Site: brandenburg
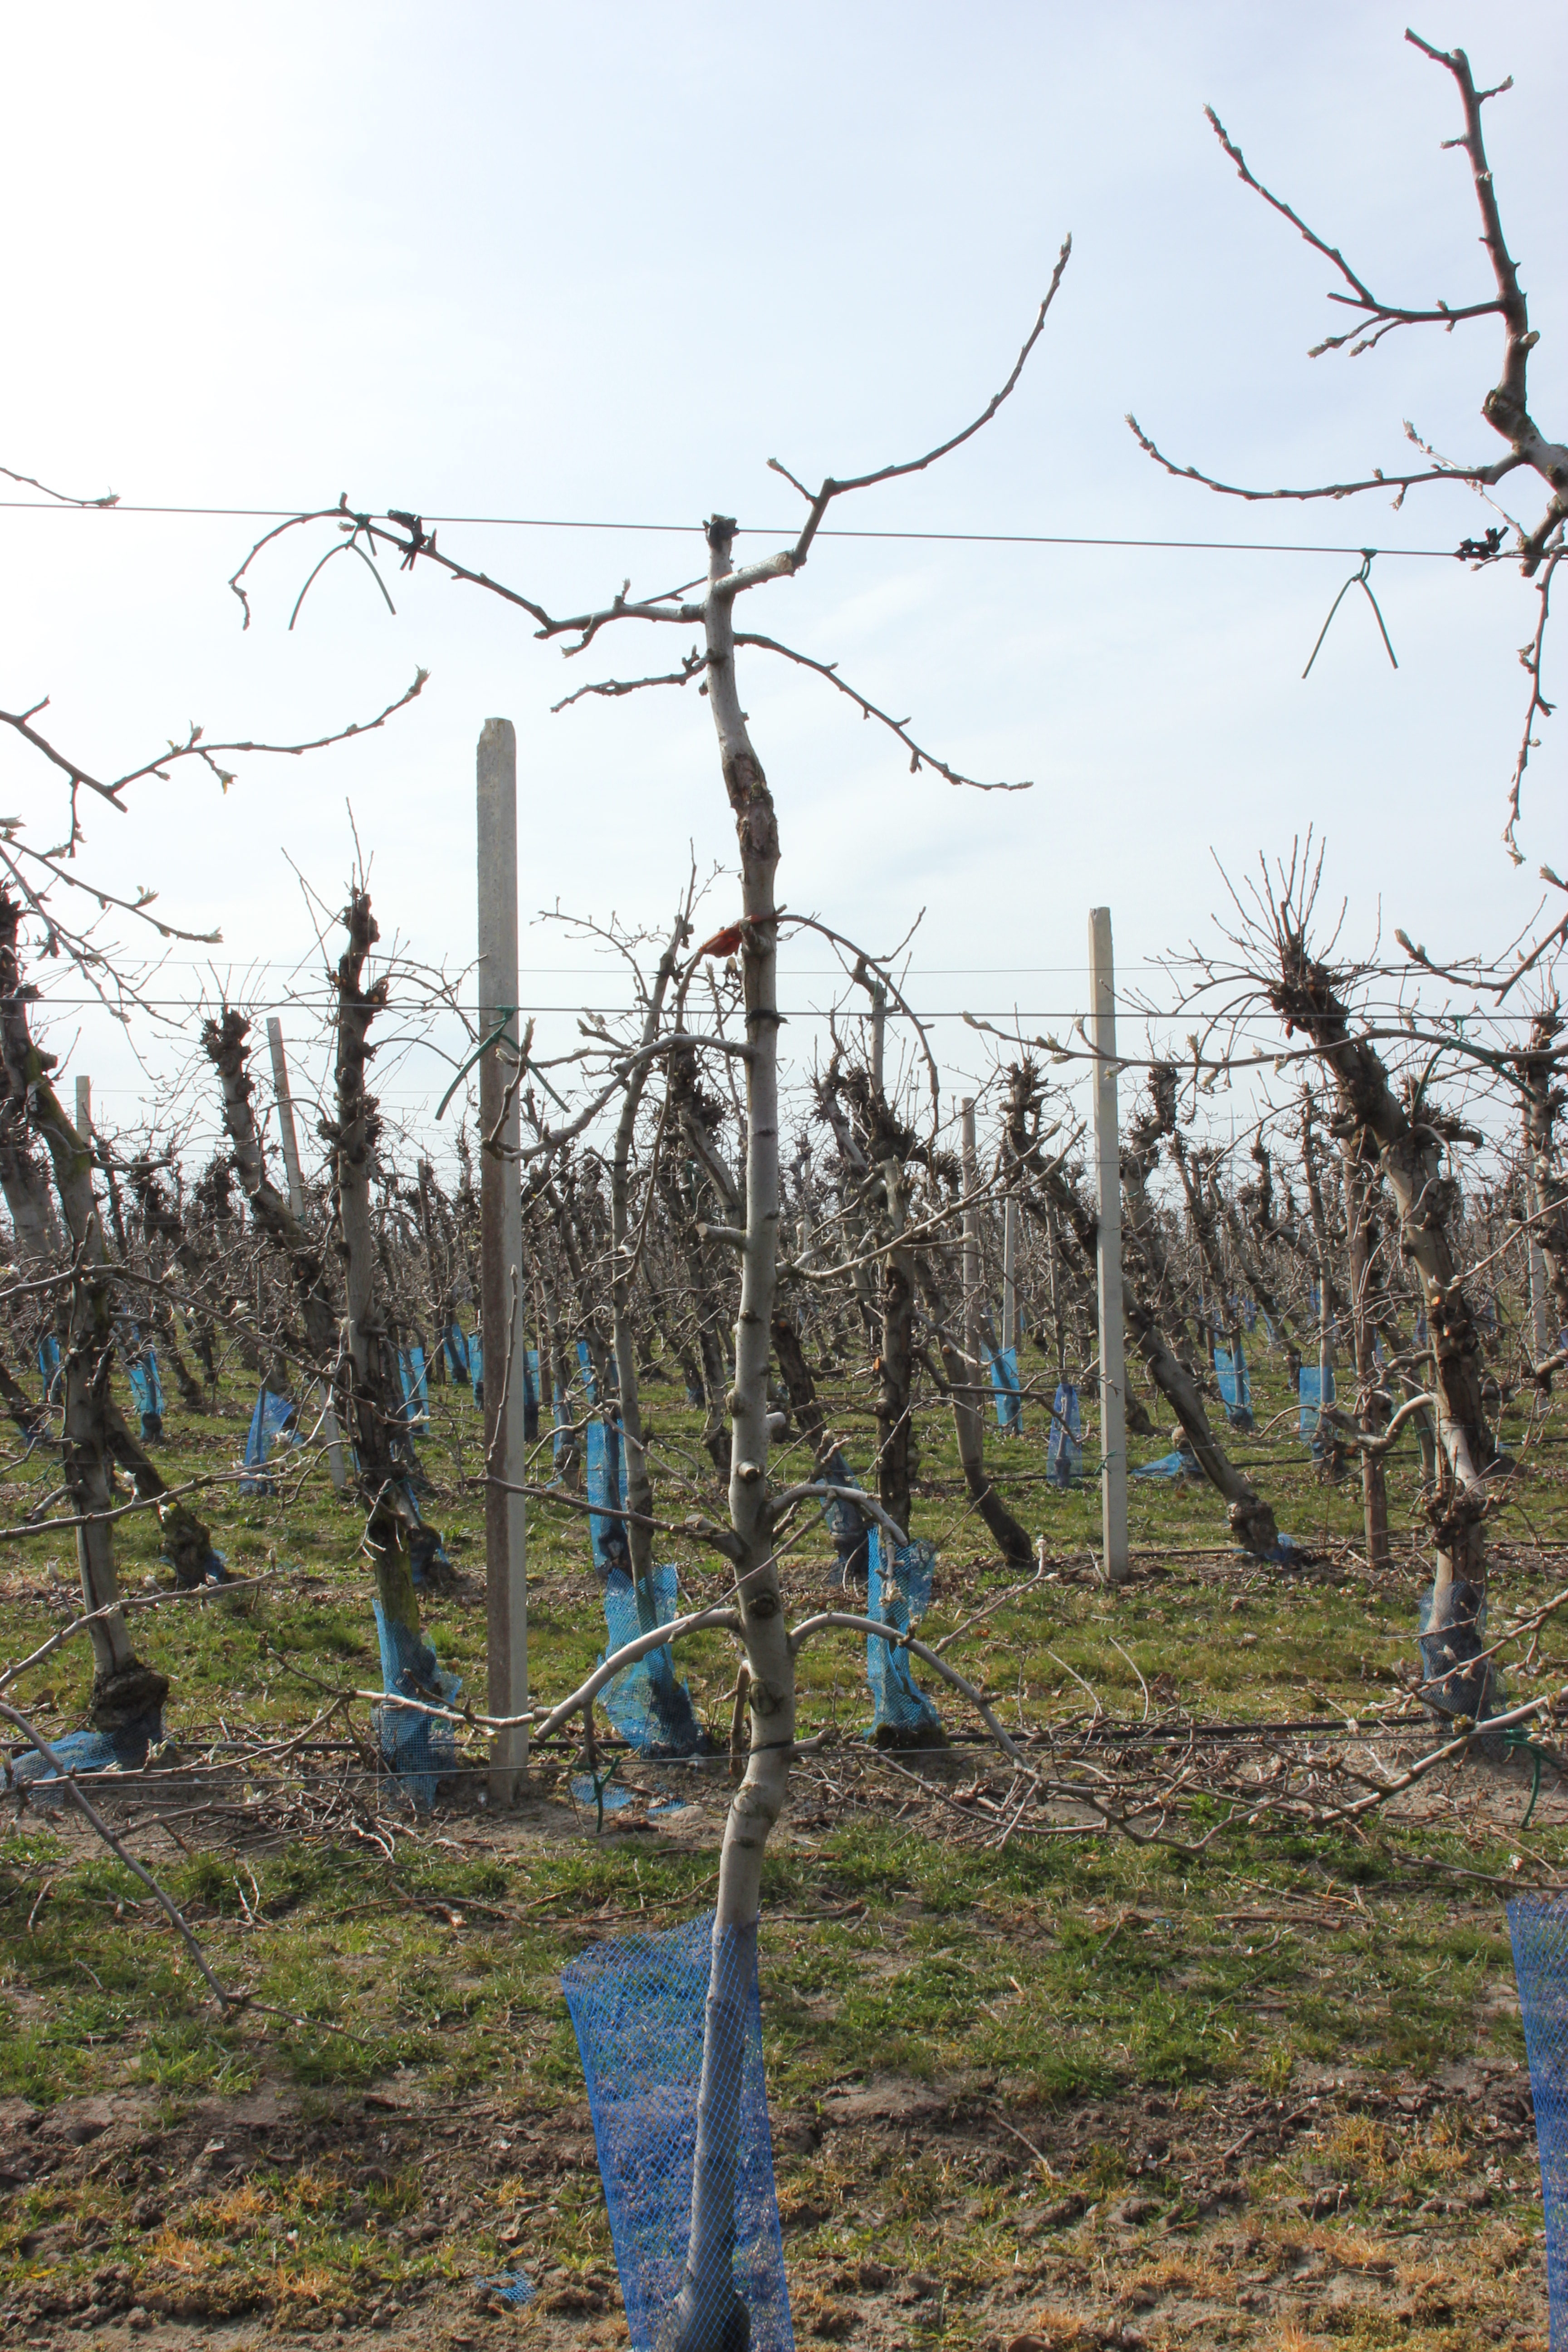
Growth stage (BBCH 54): Inflorescence emergence